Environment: real
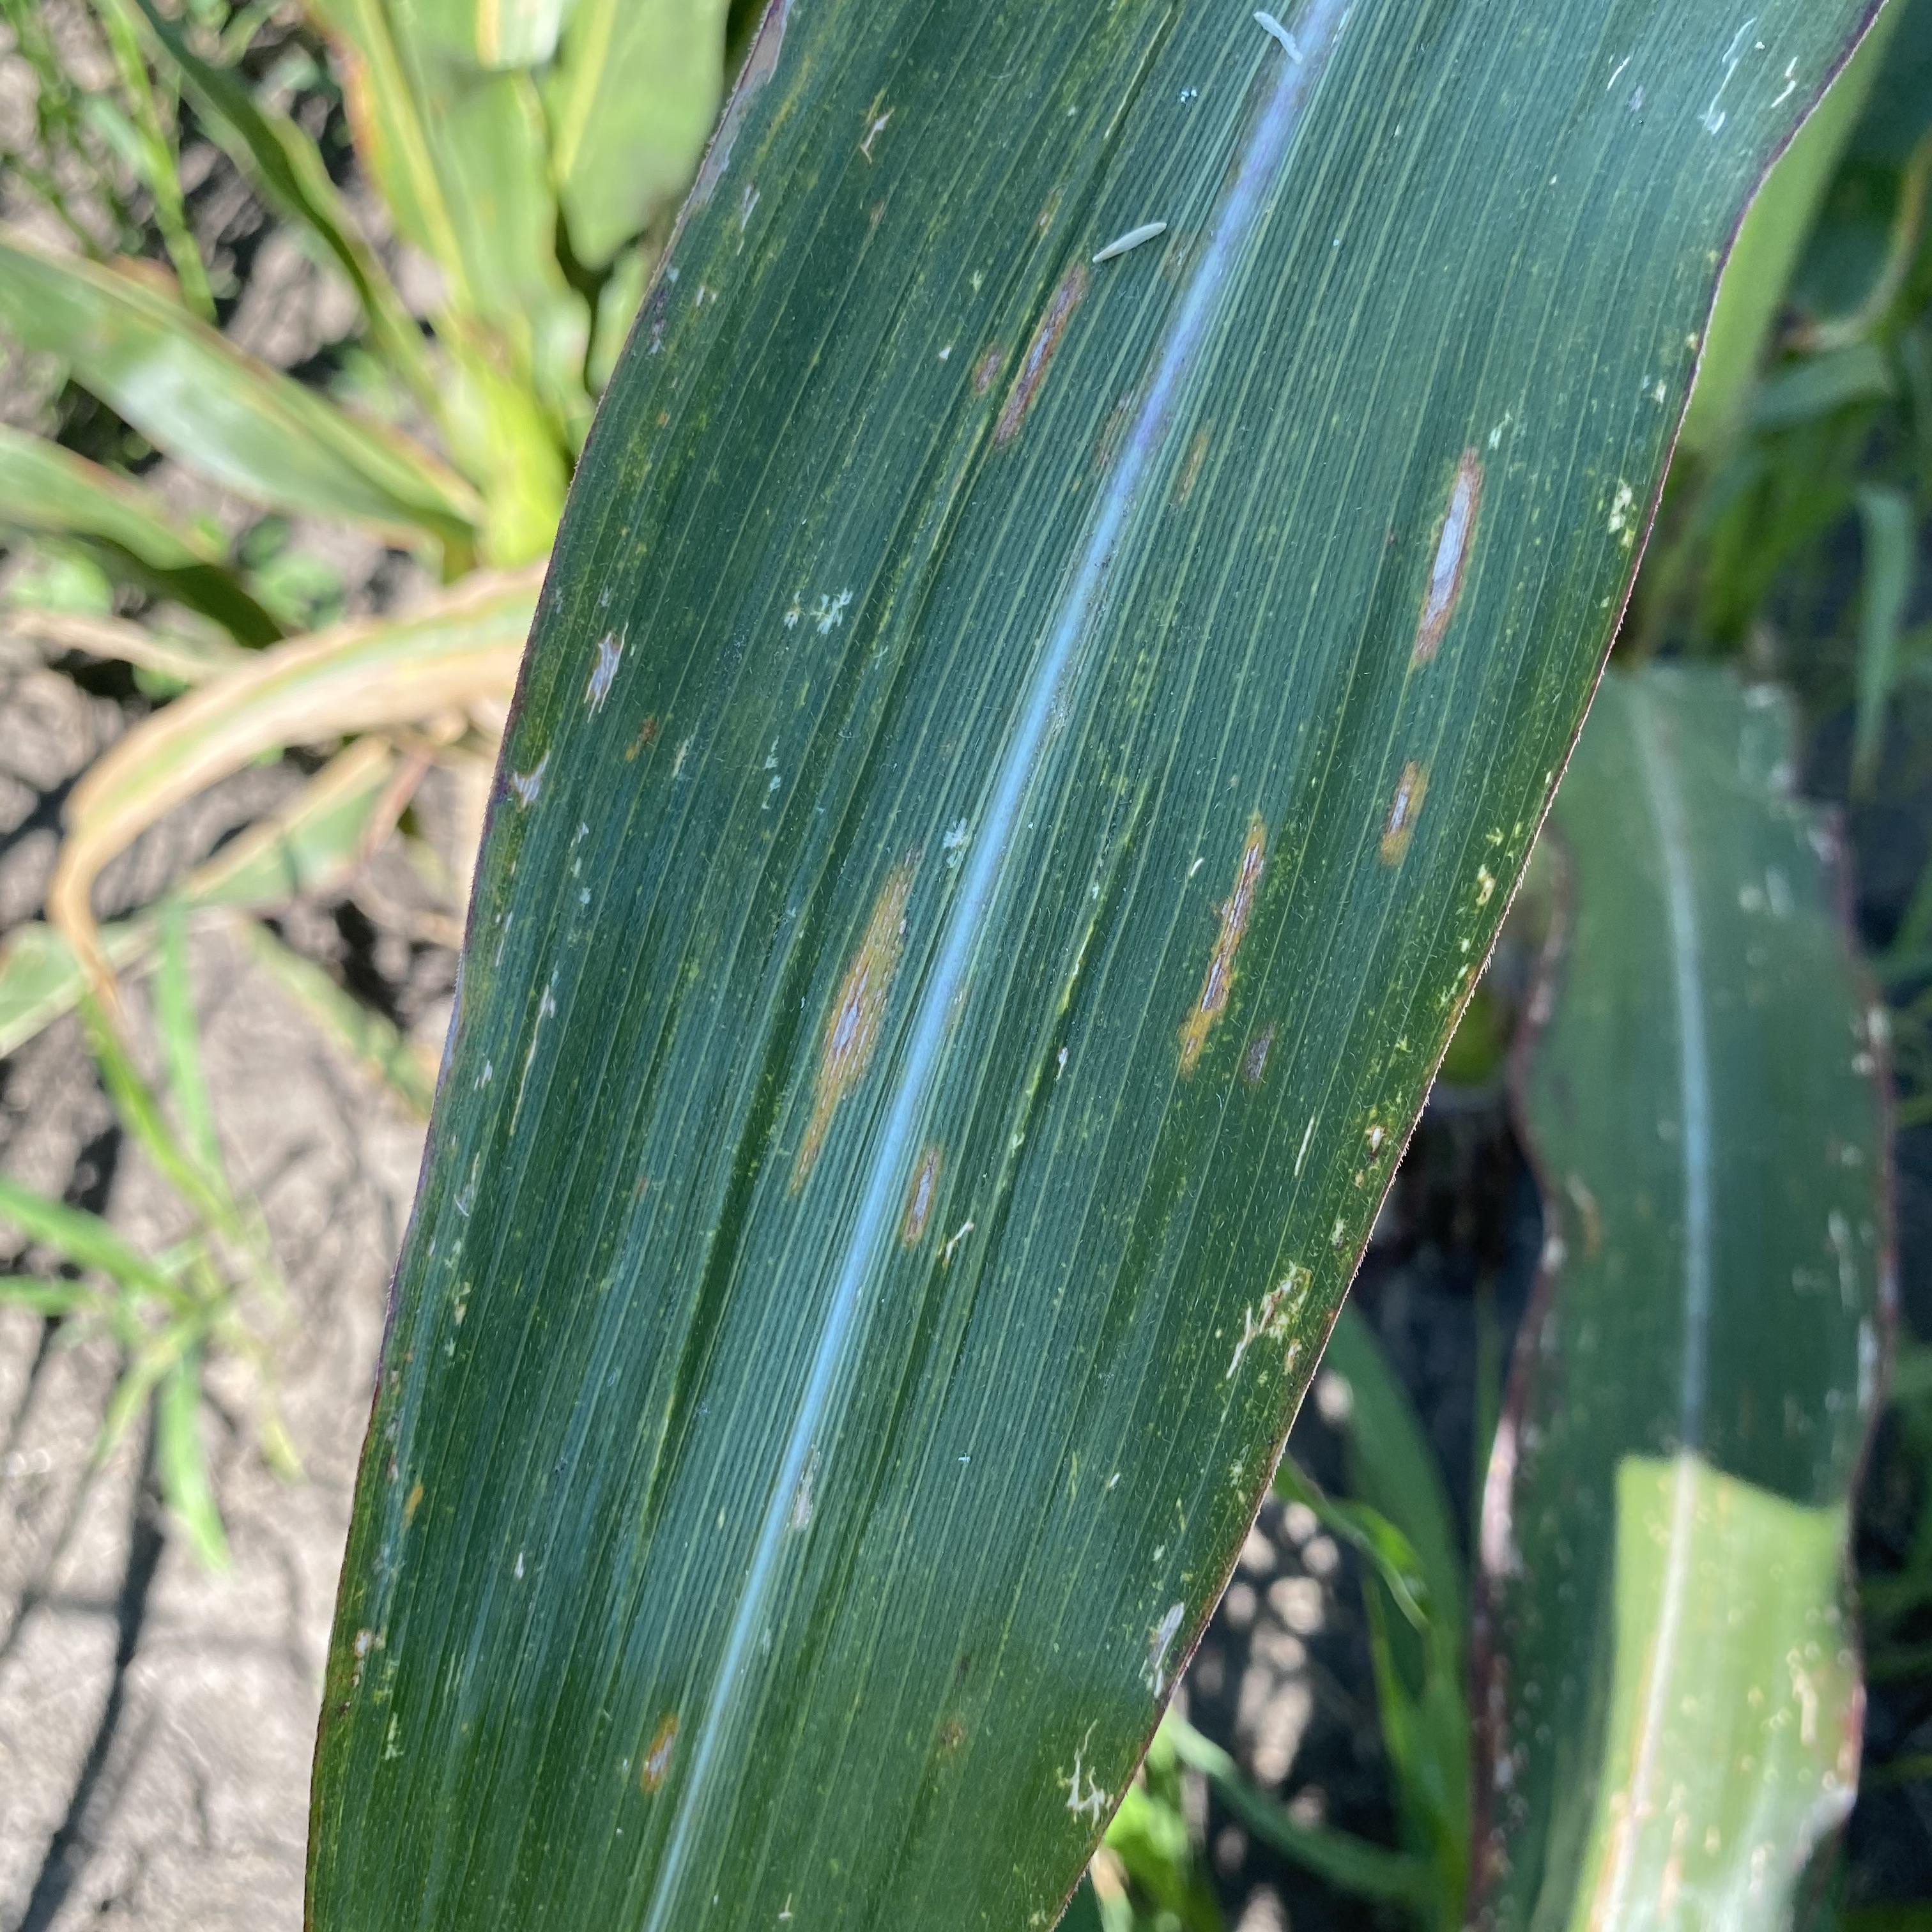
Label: gray_leaf_spot